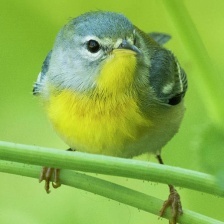
Species: NORTHERN PARULA
Scientific name: SETOPHAGA AMERICANA